Climate of Wales

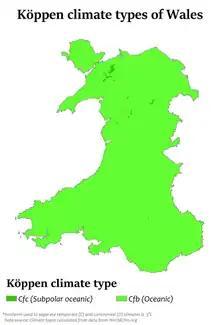
A map of Köppen climate types in Wales

The climate of Wales refers to the weather conditions prevailing in Wales in general or over a long period.